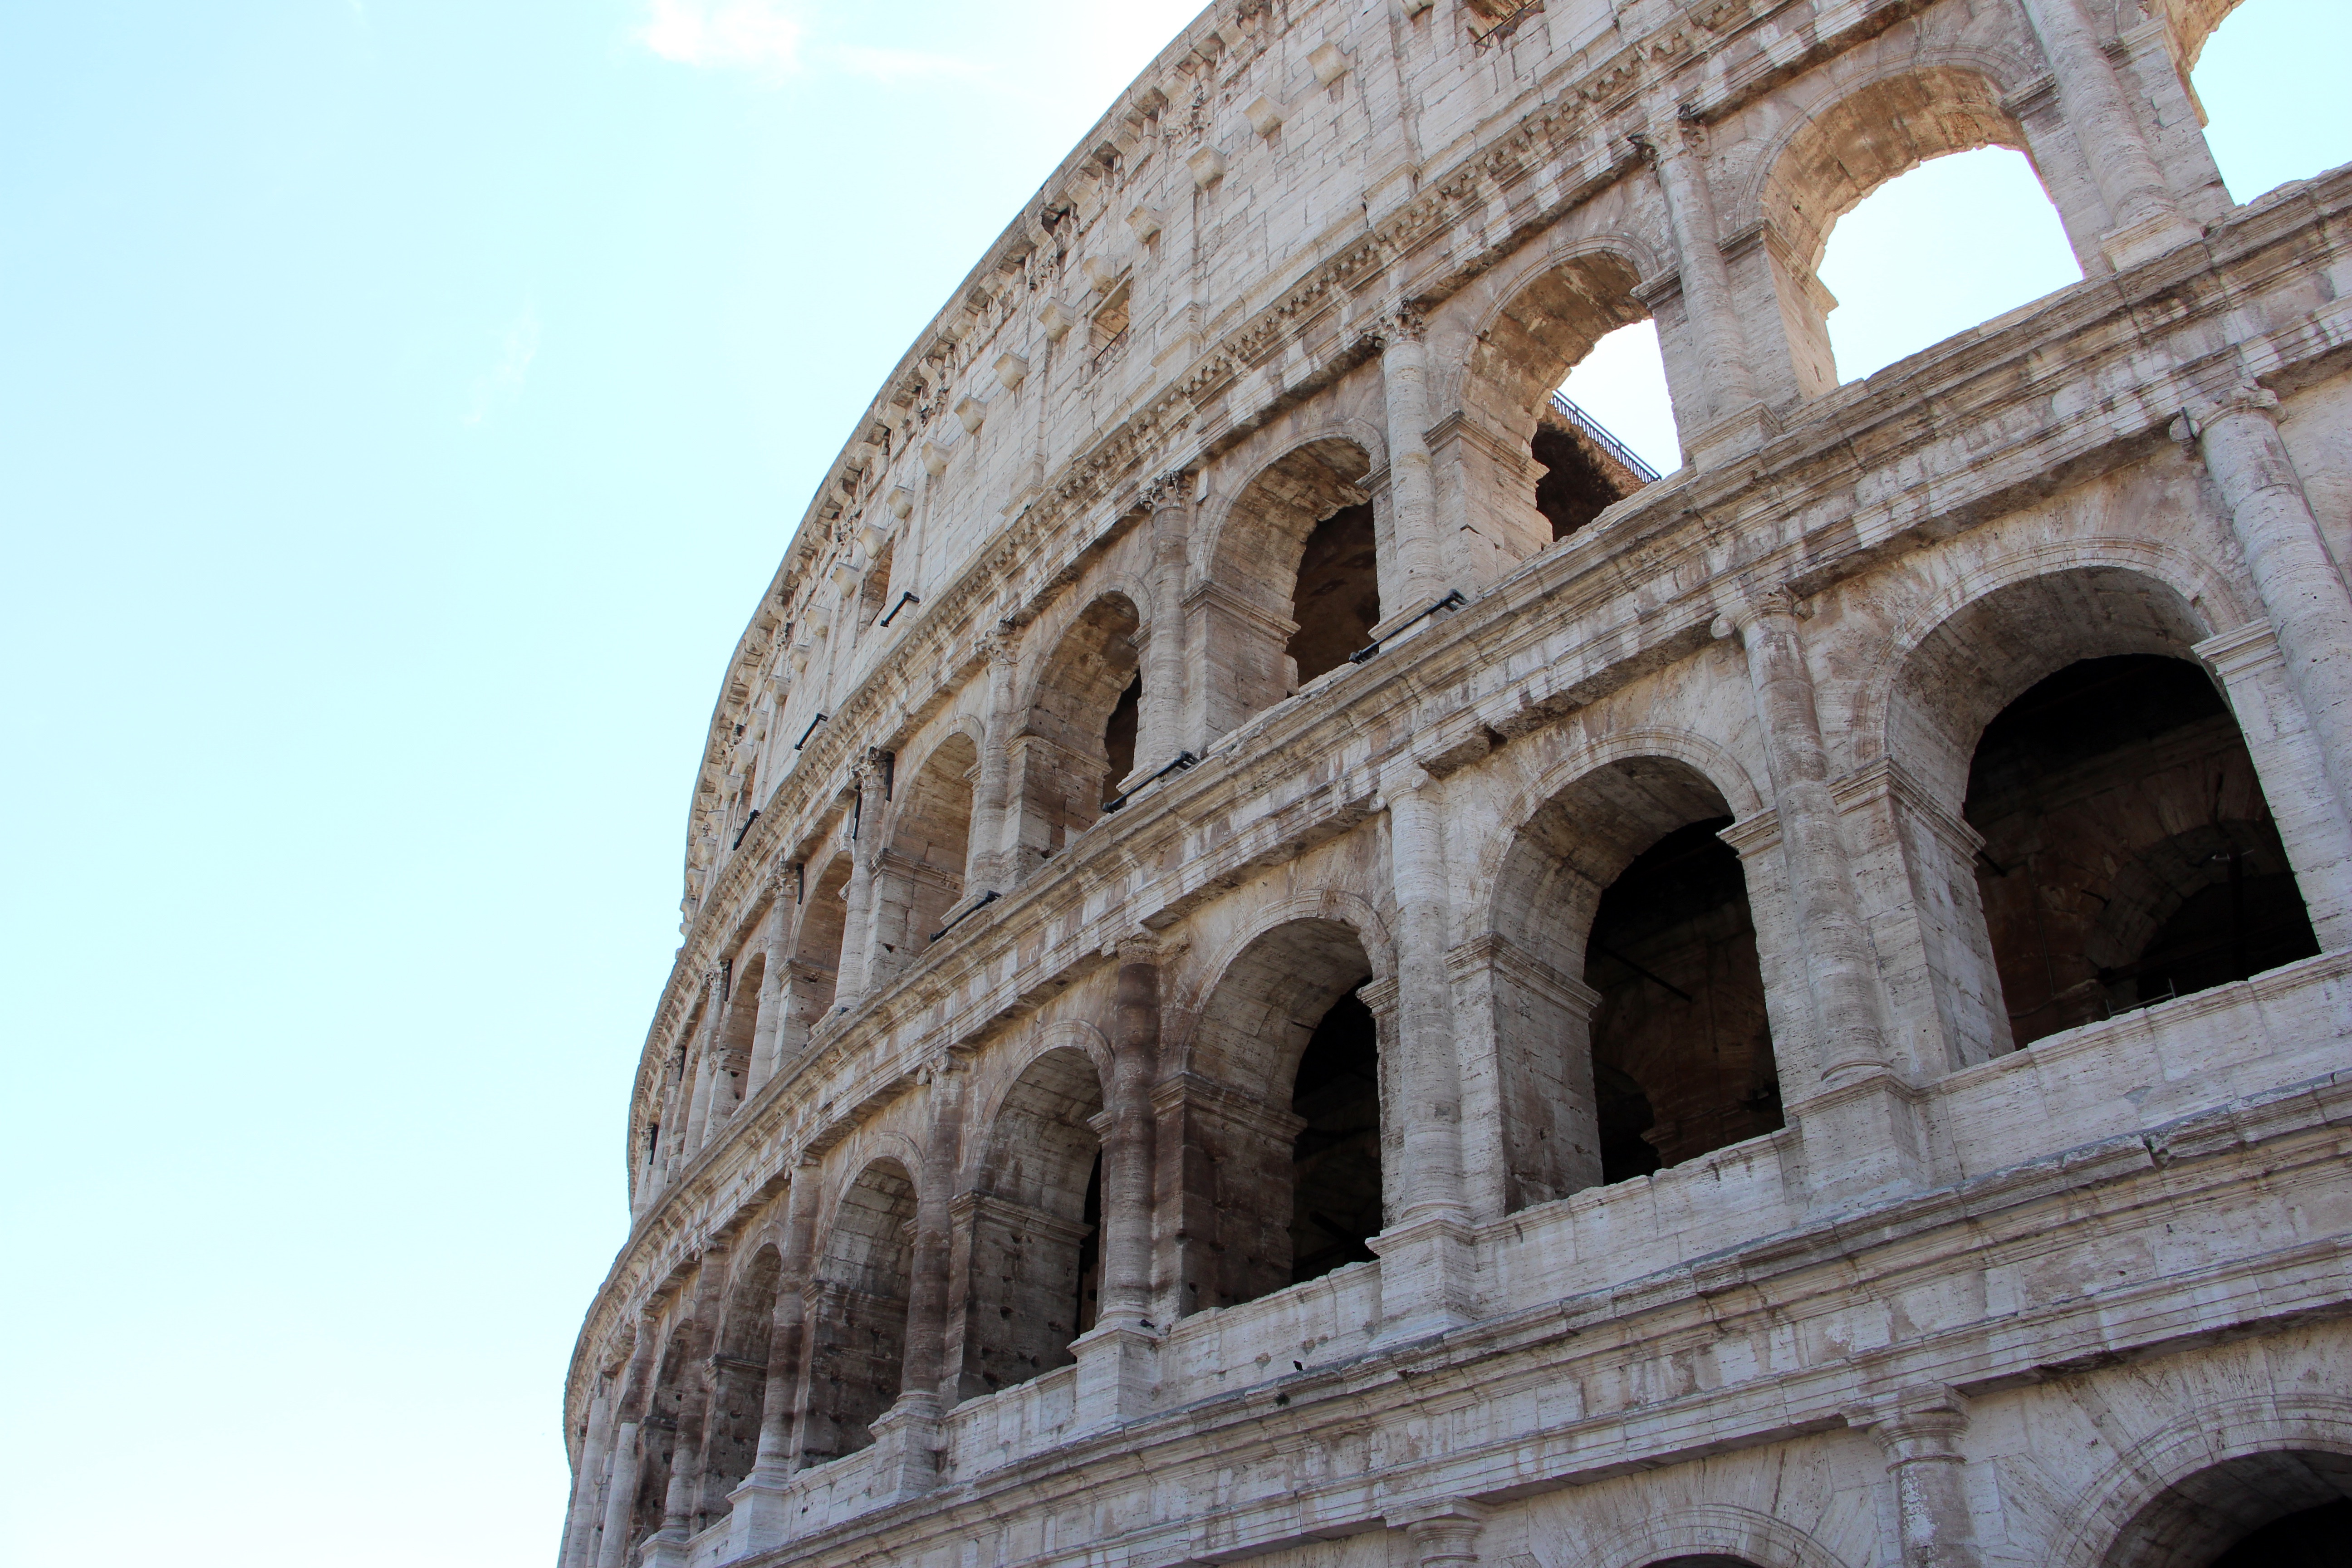
architecture, structure, monument, arch, column, landmark, place of worship, temple, ruins, monastery, history, ancient rome, ancient history, ancient roman architecture